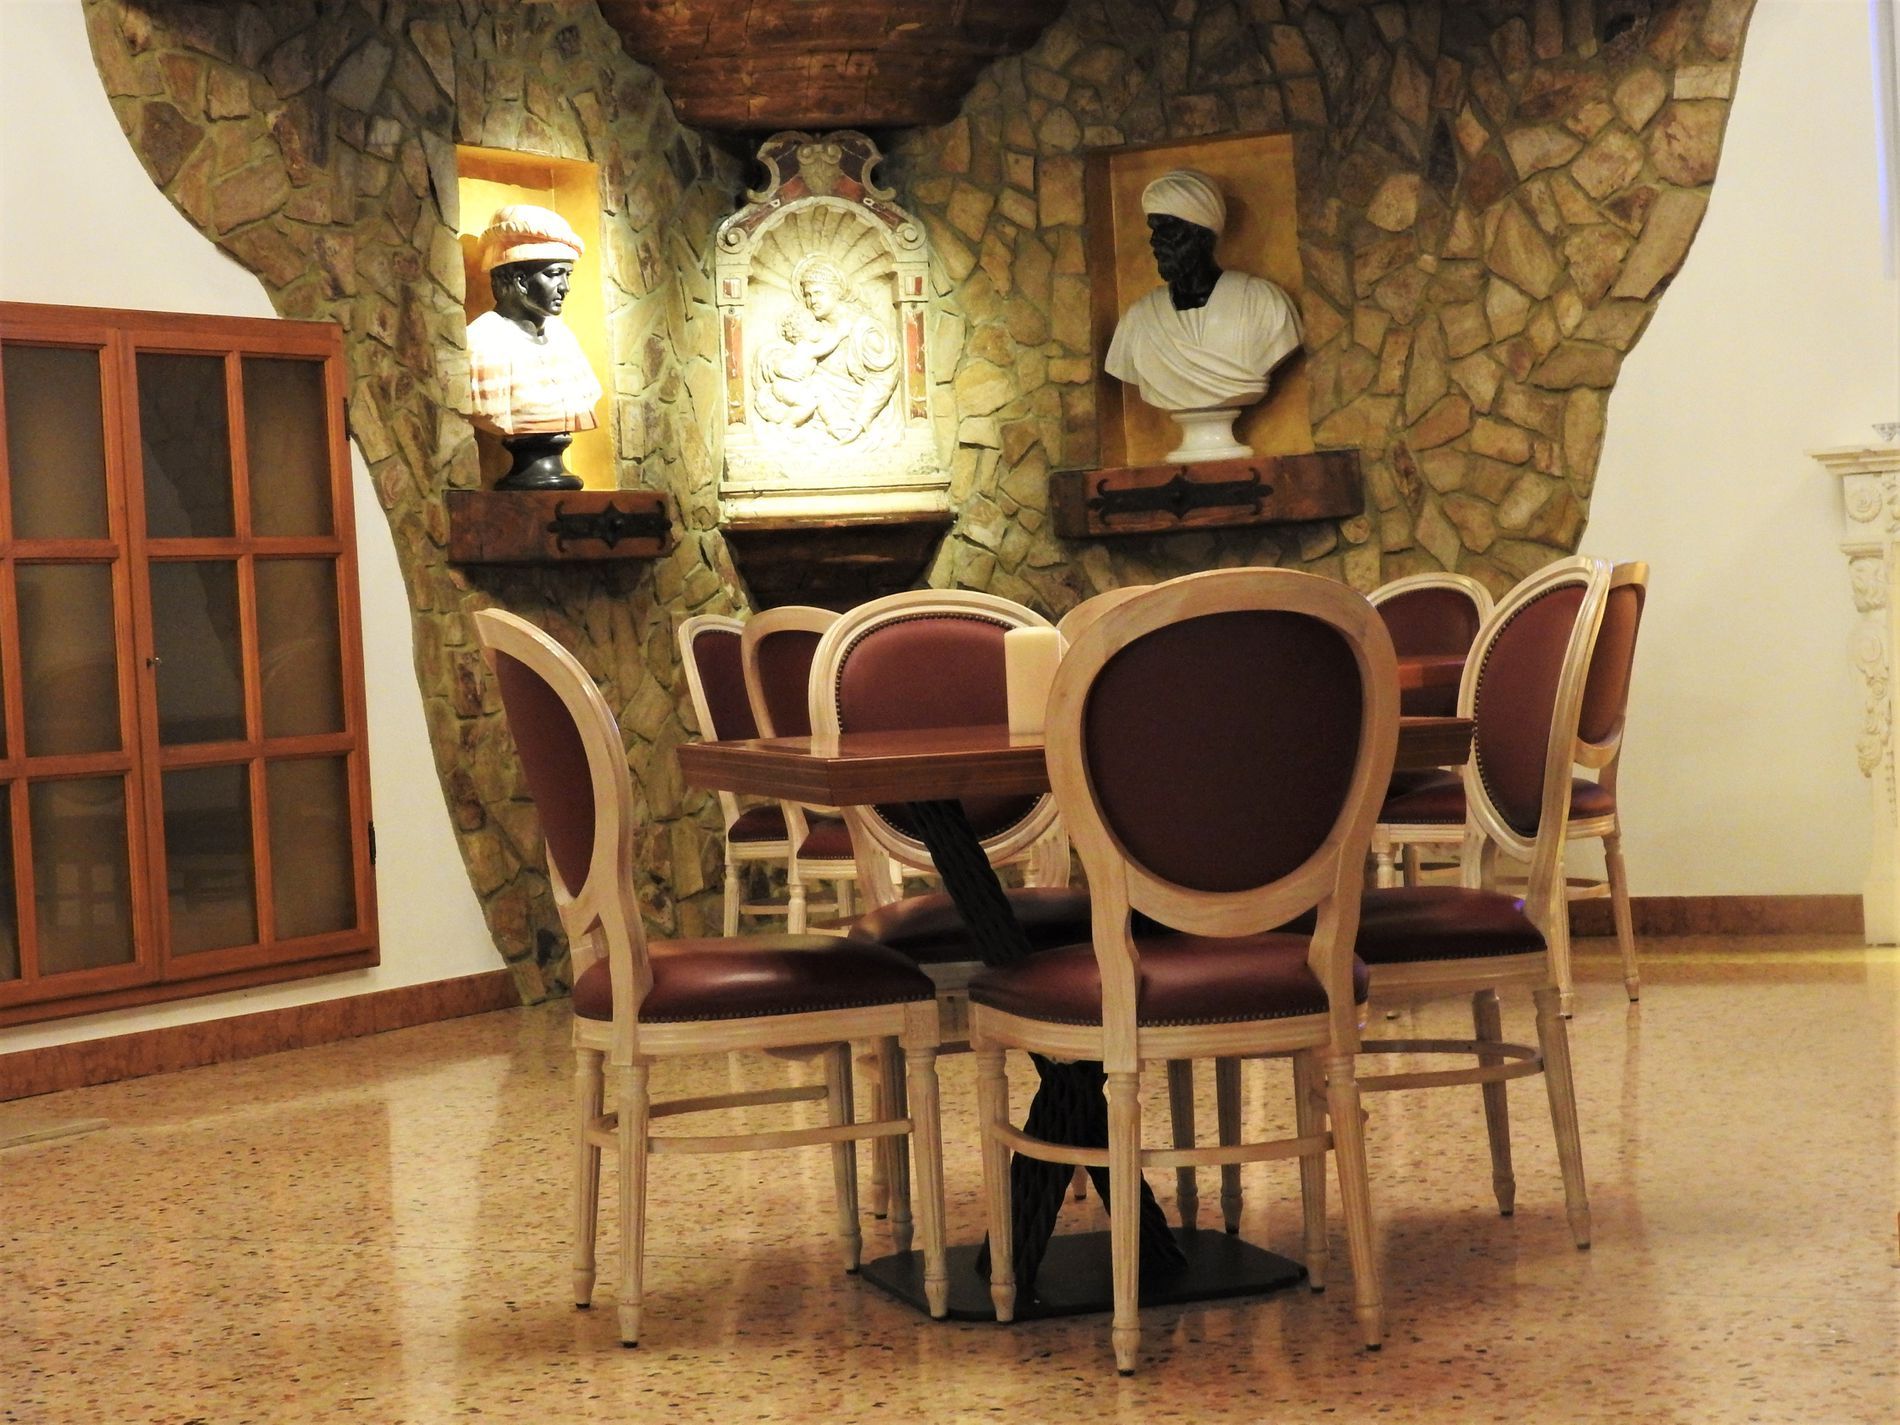
A Decorated Classic Restaurant
the image shows a fancy restaurant; there are two dining tables with their chairs. at the back, the wall is decorated with sculptures and a wooden window.
A mid-range shot at eye level of a fancy restaurant: there are two dining tables with their chairs; at the back, the wall is decorated with sculptures and a wooden window; the mood is calm; the atmosphere is simple and classic; the color palette contains white, red, brown, black, and grey.
Labels: Architecture, Building, Dining Room, Dining Table, Furniture, Indoors, Room, Table, Floor, Flooring, Interior Design, Wood, Adult, Male, Man, Person, Chair, Restaurant, Living Room, Head, Face, Cafeteria, Lighting, Cafe, Hardwood, Chairs, Window, Statue, sculpture, dining tables
Camera: NIKON COOLPIX P900
Aperture: F3.5
Exposure: 1/8 sec
ISO: 800
Focal length: 12.5 mm